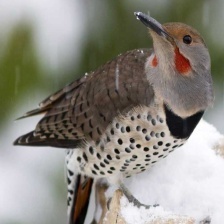
Species: NORTHERN FLICKER
Scientific name: COLAPTES AURATUS